Nizhnetoyemsky Selsoviet

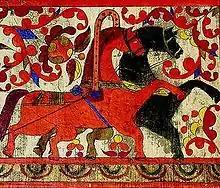
Red (day) and black (night) horses. Fragment of a spinning distaff board from the Nizhnyaya Toyma area.

Leonid Latynin also noted the tree motif, common to all Northern Russian folk art. Similar motifs were practiced in nearby Borok and Puchuga. Victor Vasilenko classified Nizhaya Toyma painting under "Shenkursk art" heading (after the nearby town of Shenkursk) although, according to Yury Arbat, a "Toyma-Borok art" would be more descriptive. The latter name, however, is ambiguous because the village of Toyma in Komi Republic had its own distinct painting tradition based on the Mezen school and unrelated to Nizhnaya Toyma.